Simba Nagpal

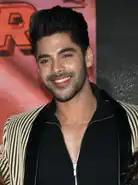
Nagpal in 2022

Simba Nagpal (born 25 September 1996) is an Indian actor and model who predominantly works in Hindi television. He is best known for starring as Virat Singh in "Shakti Astitva Ke Ehsaas Ki" (2020–2021) and Rishabh Gujral in "Naagin 6" (2022). He also participated in "Bigg Boss 15" (2021).